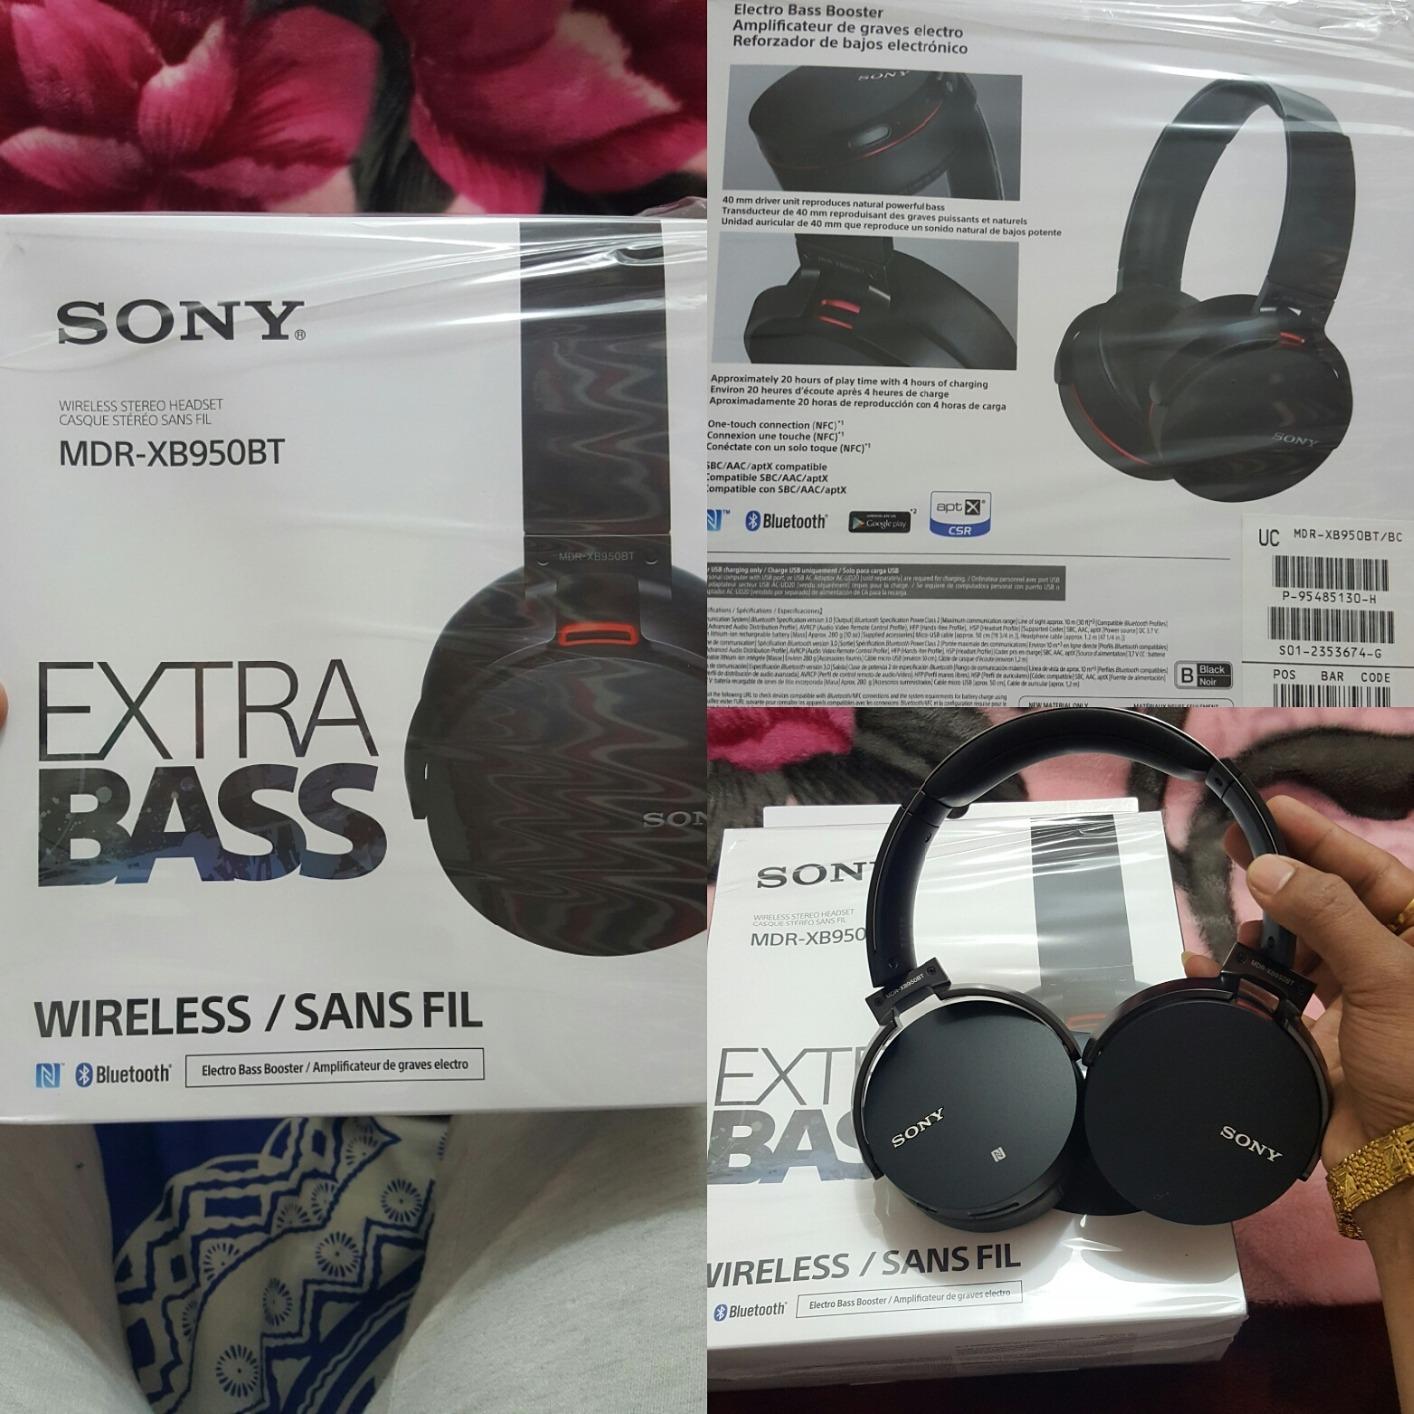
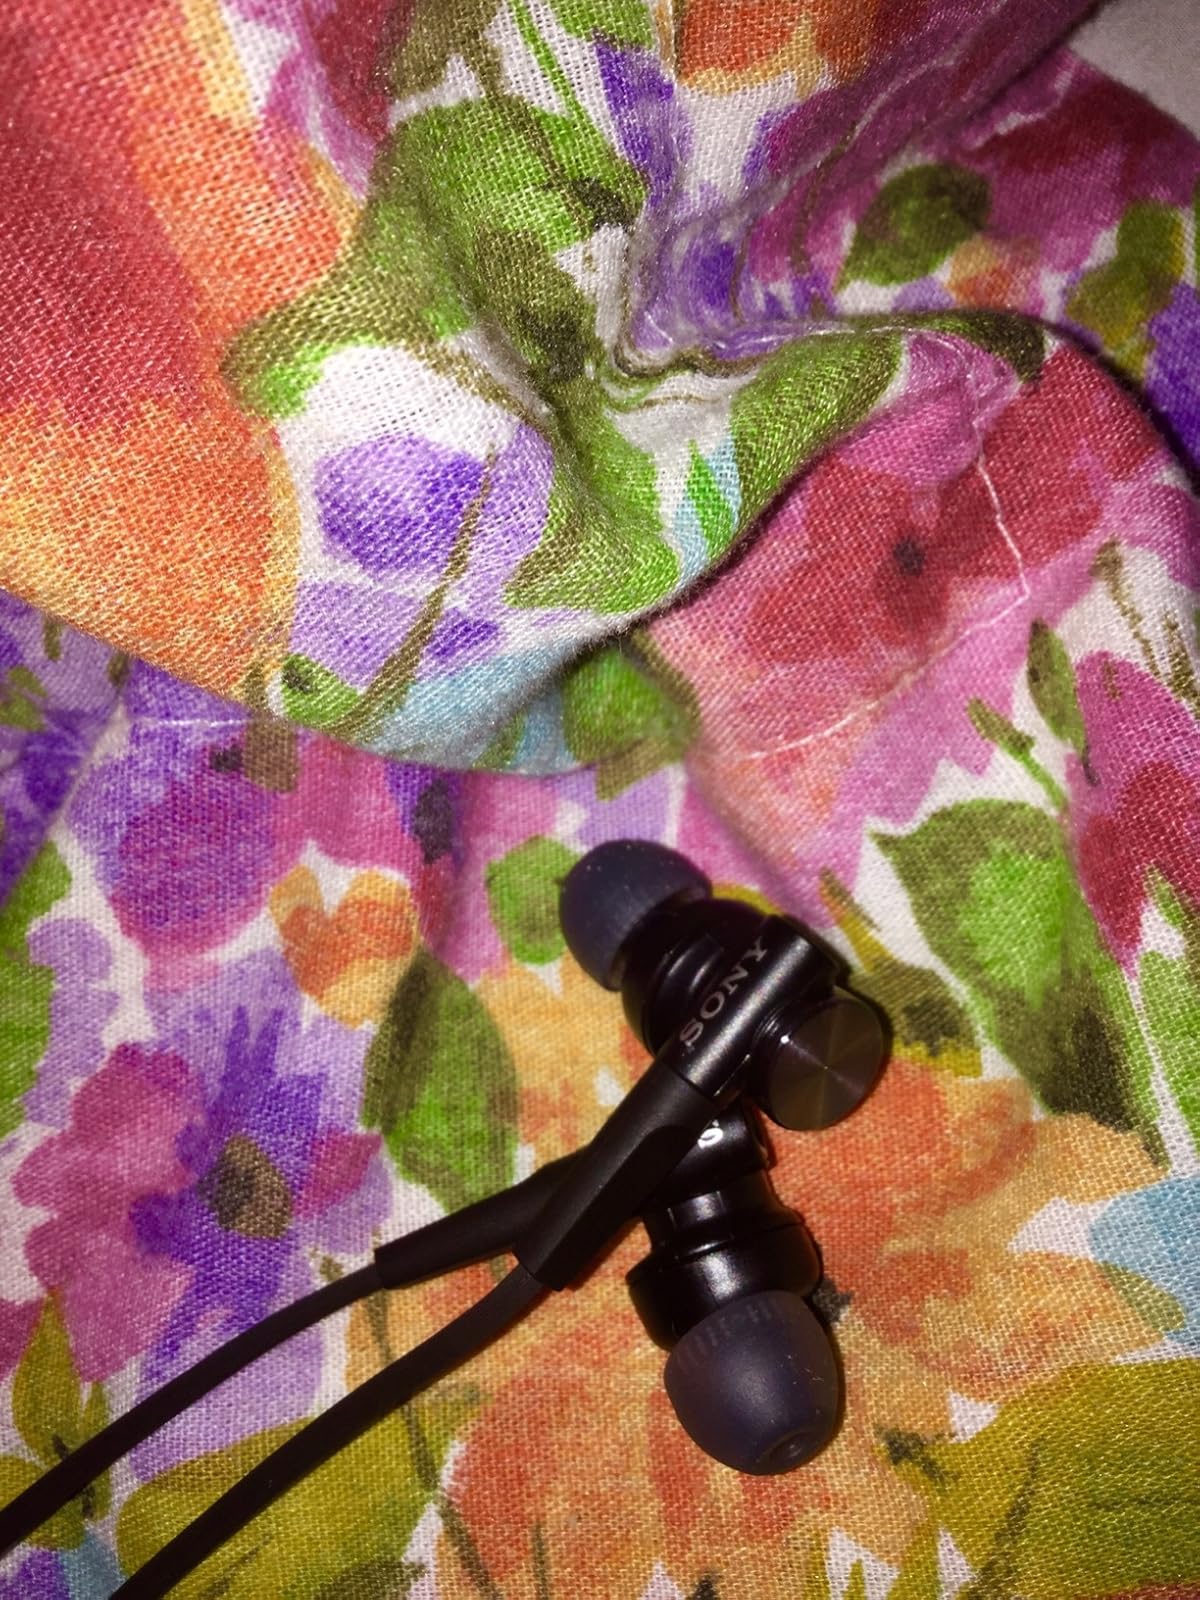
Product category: headphones
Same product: no